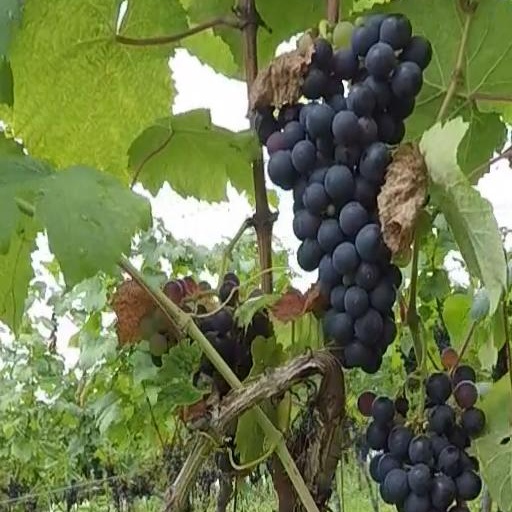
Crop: grape